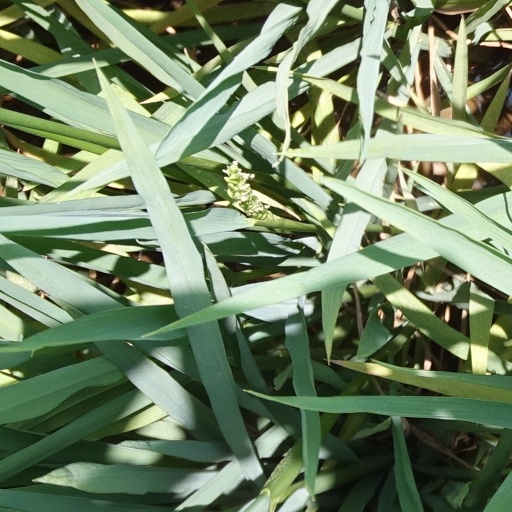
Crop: rice